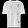
Label: T - shirt / top